A Rather English Marriage

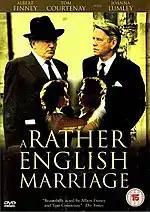
DVD release

The television adaptation, first screened on BBC Two on 30 December 1998 and later released on DVD, is directed by Paul Seed. It stars Tom Courtenay as Roy and Albert Finney as Reggie, and stays close to the plot of the book until the ending, when the two old men end up staying together. The adaptation also starred Joanna Lumley as Liz, Ursula Howells as Reggie's wife, Mary, and Jeremy Clyde as Reggie's nephew.